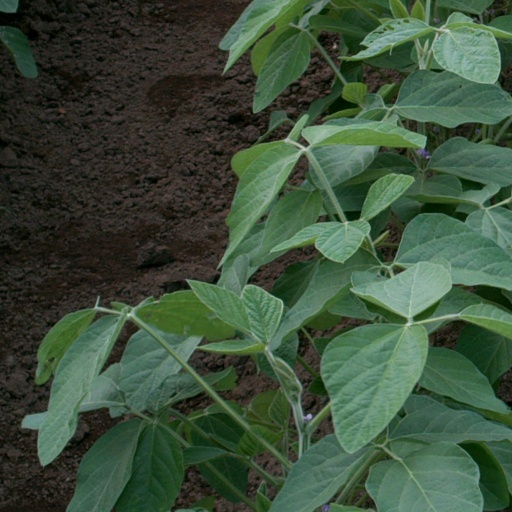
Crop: soybean